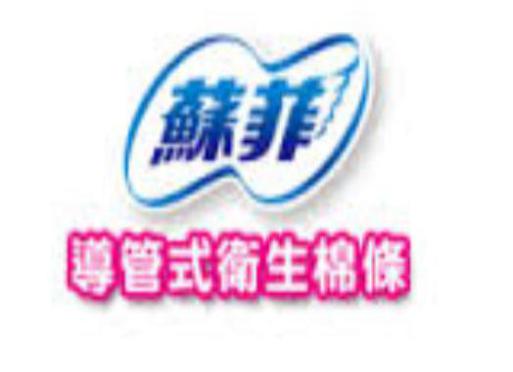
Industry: Necessities